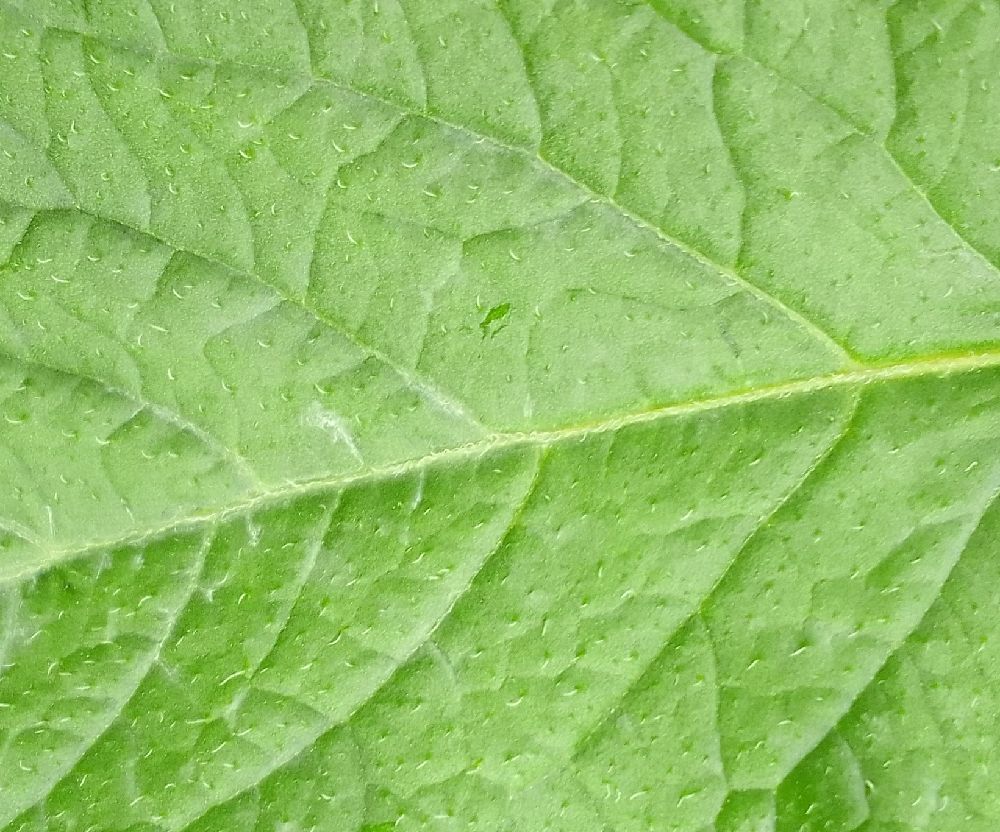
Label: Healthy